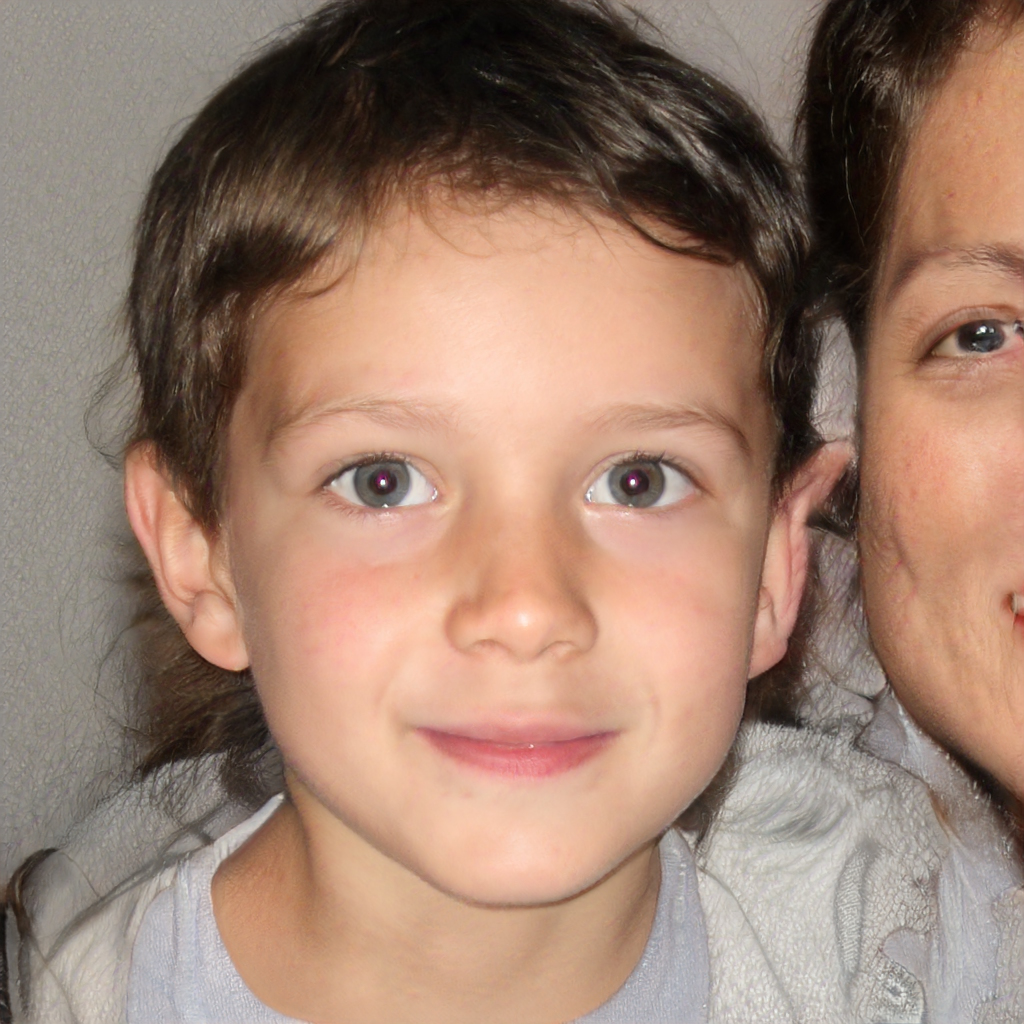
Portrait style: Real Portrait